The Nut-Brown Maid

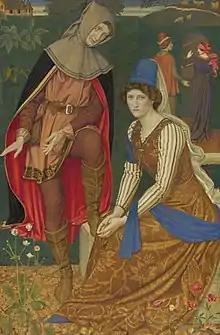
Joseph Edward Southall - The Nut Brown Maid

"The Nut-Brown Maid" is a ballad that made its first printed appearance in "The Customs of London", also known as "Arnold's Chronicle", published in 1502 by the chronicler Richard Arnold. The editor of the 1811 edition of the chronicle suggested it might be based on a German ballad.